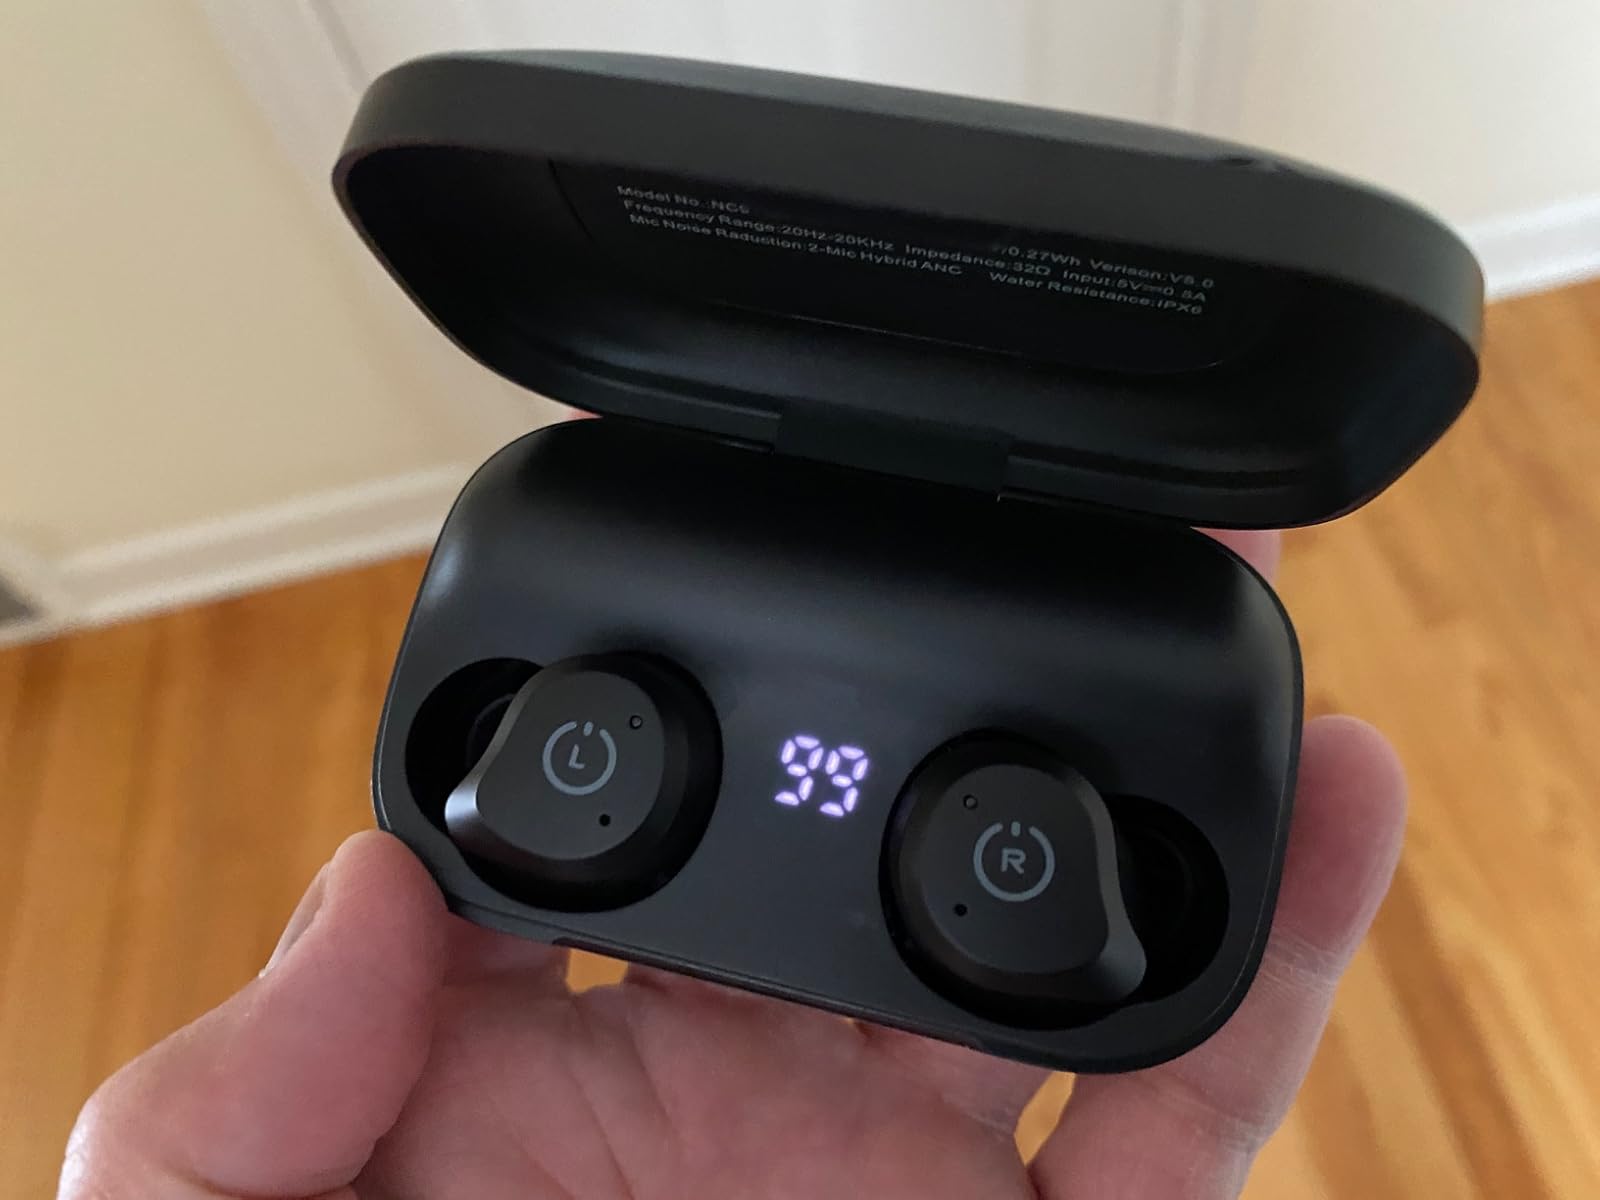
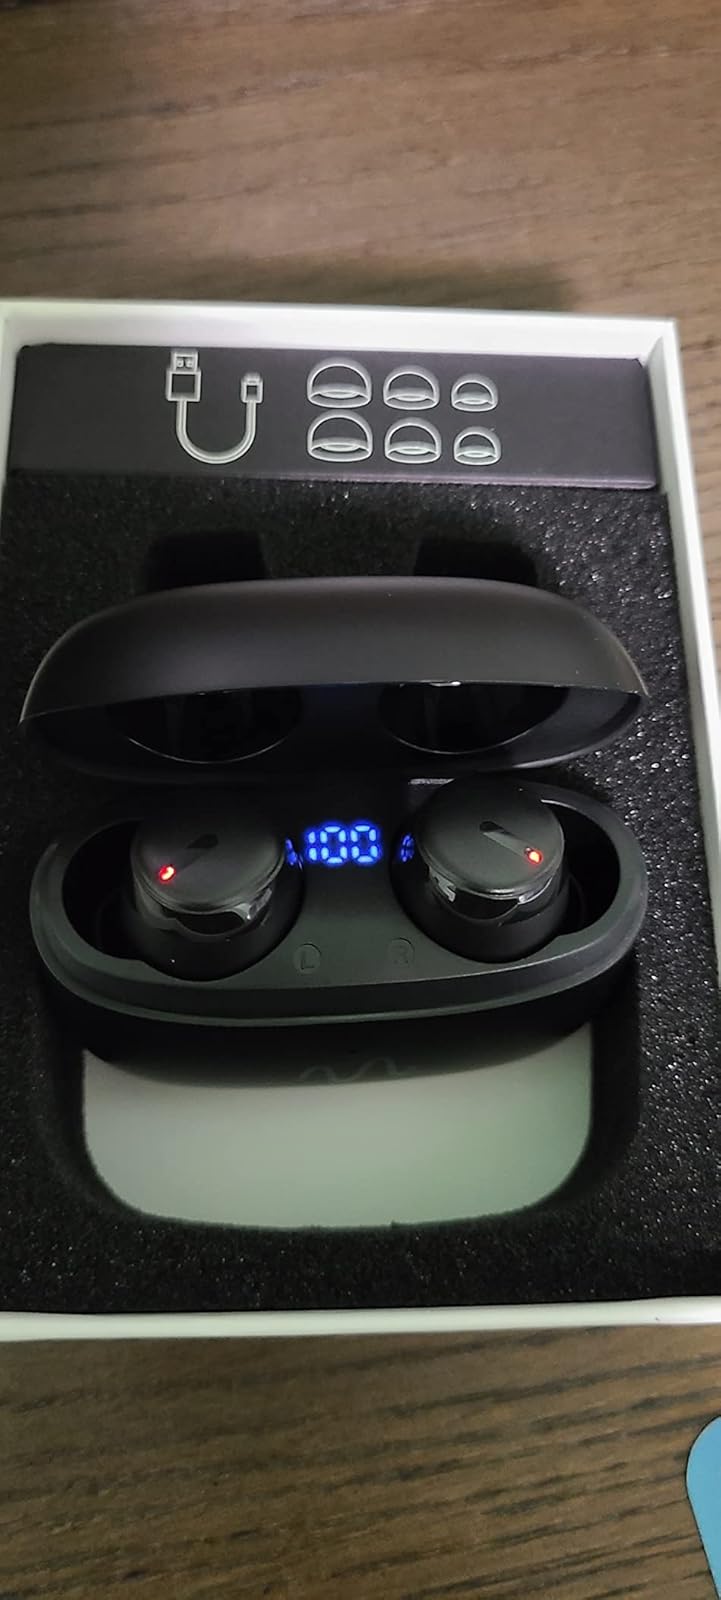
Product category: earbuds
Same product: no